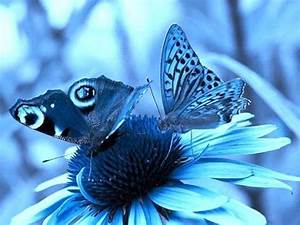
Label: farfalla